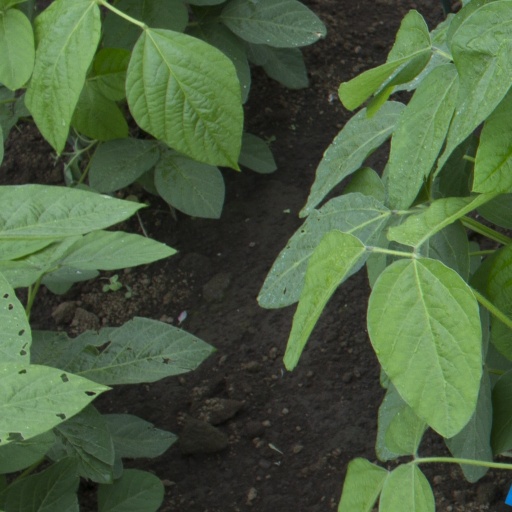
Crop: soybean